Terell Ondaan

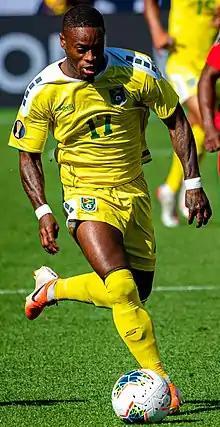
Ondaan with Guyana at the 2019 CONCACAF Gold Cup

Terell Lionel Ondaan (born 9 September 1993) is a professional footballer who plays as a winger for Ajax Amateurs. Born in the Netherlands, he plays for the Guyana national team.